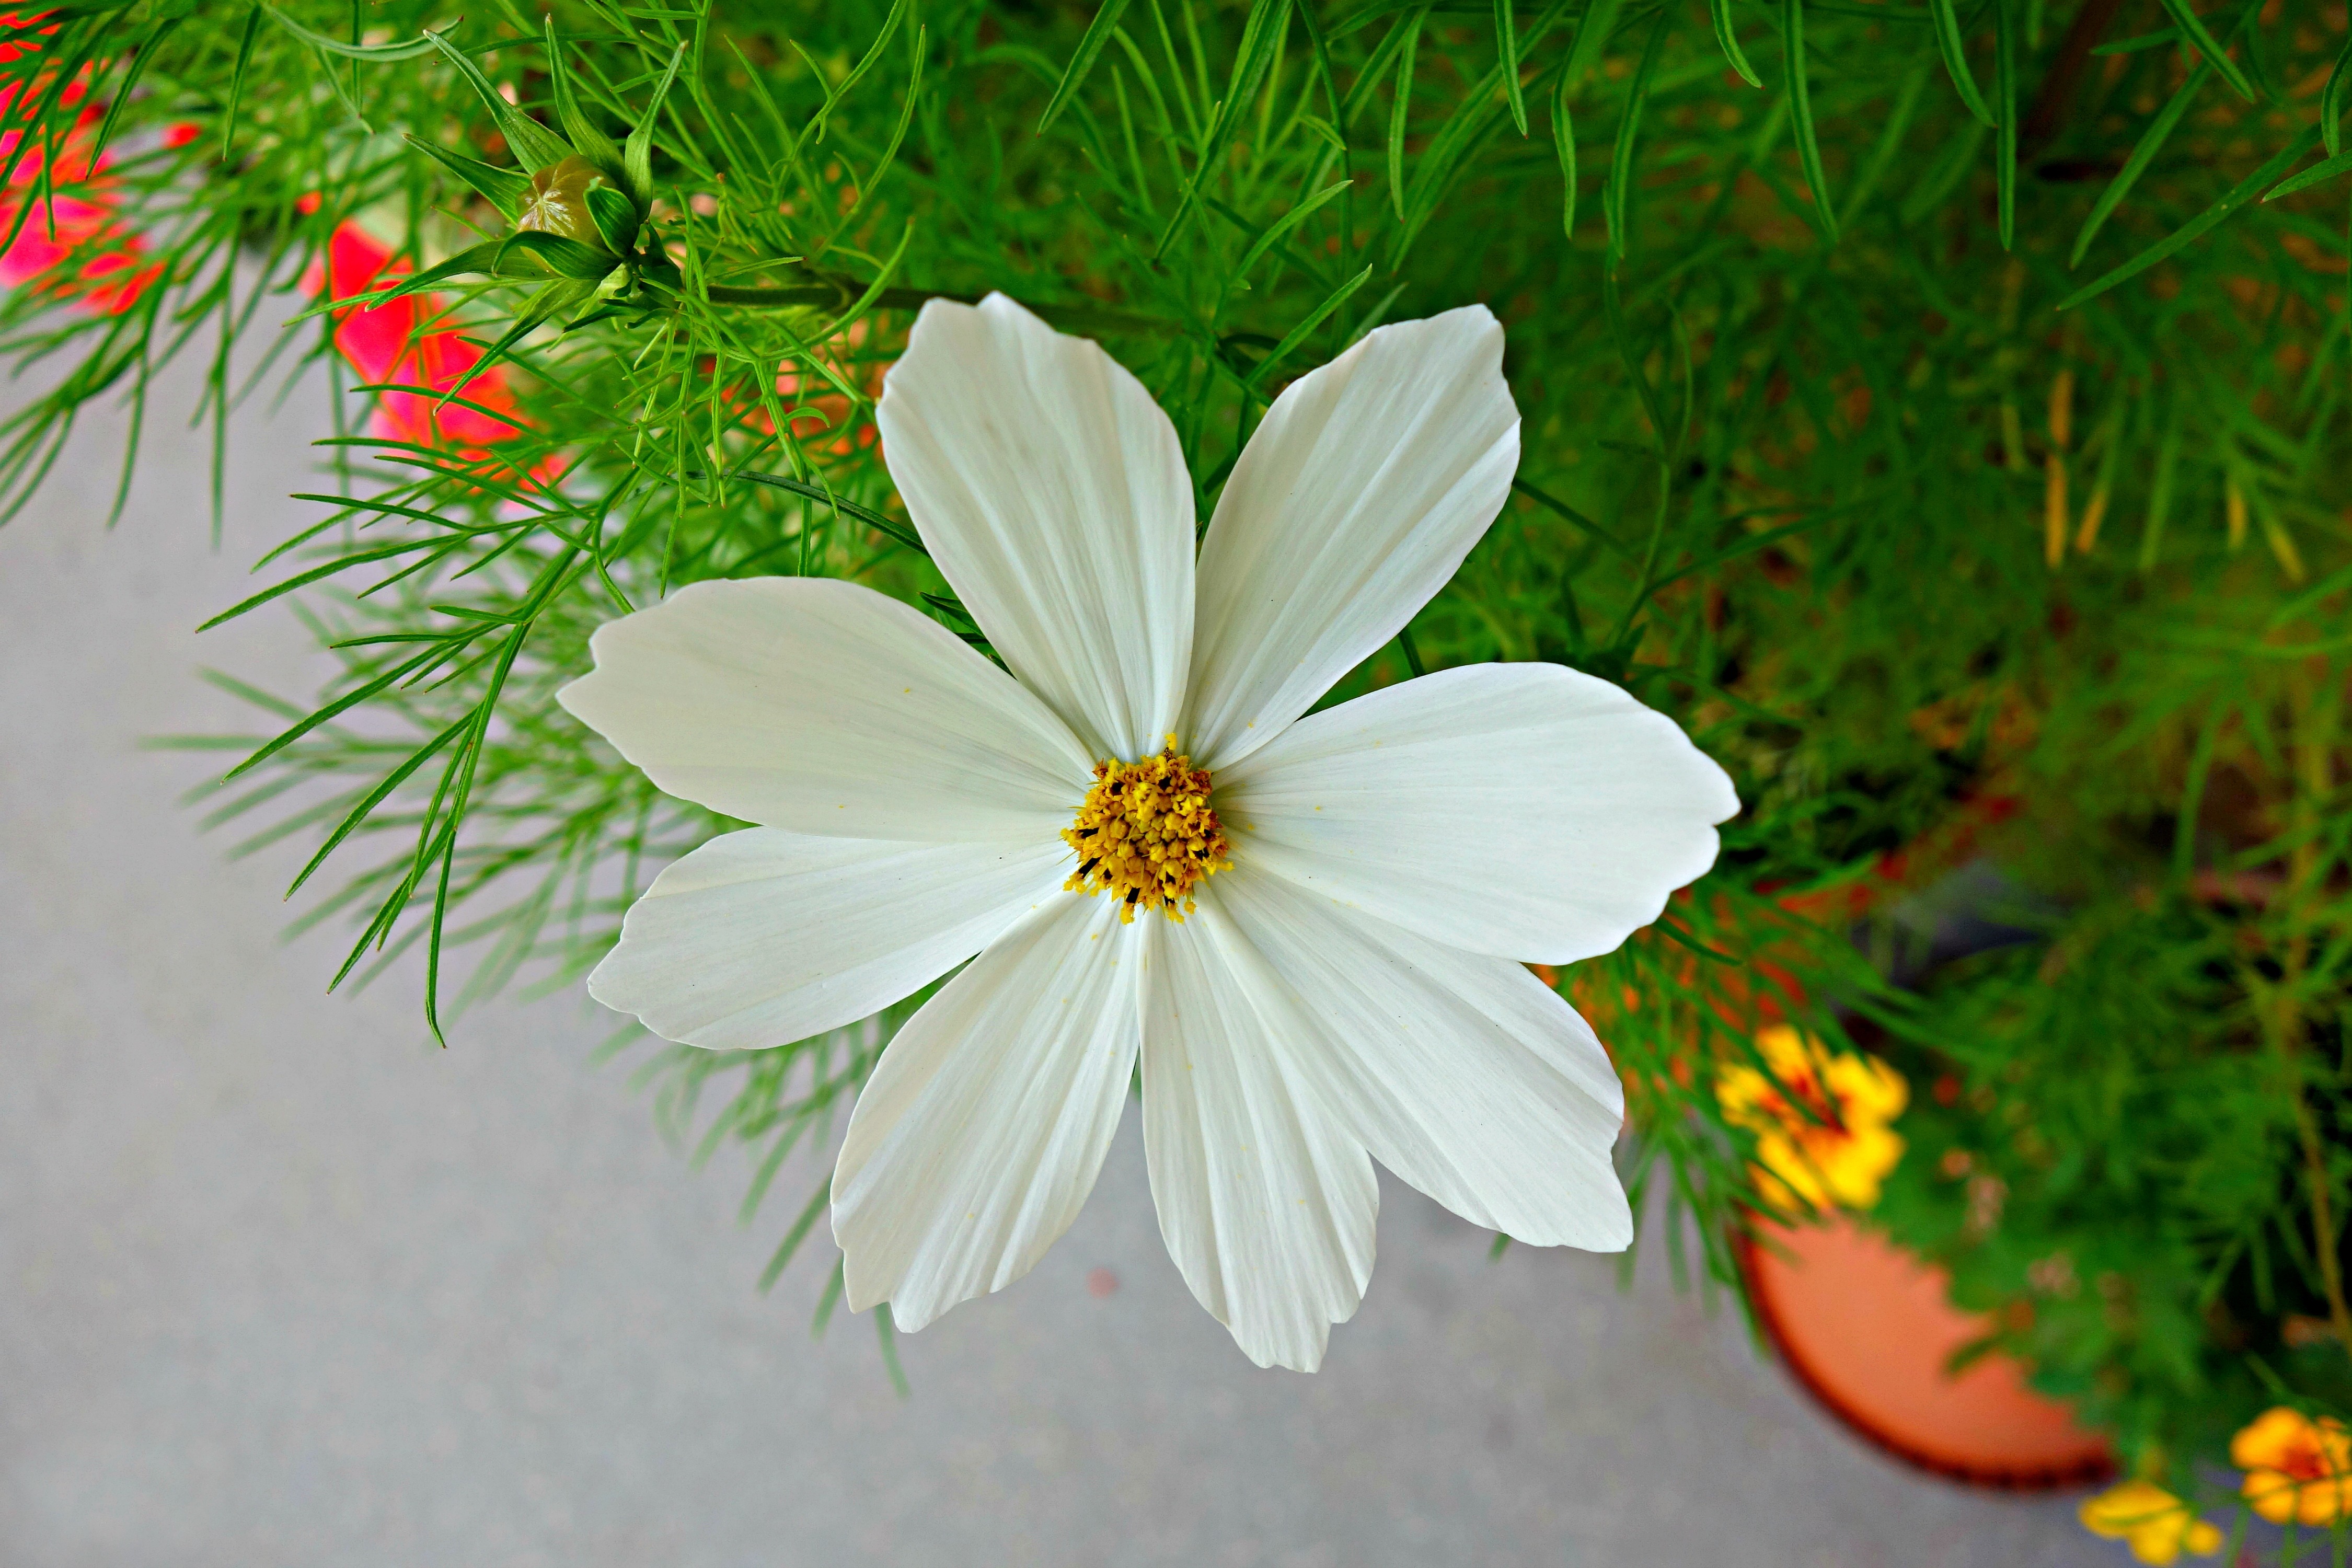
blossom, plant, leaf, flower, petal, summer, green, botany, garden, flora, wildflower, asteraceae, floristry, macro photography, cosmea, flowering plant, daisy family, flower bouquet, land plant